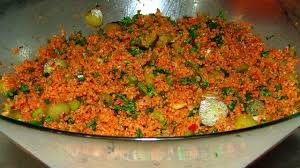
Yemek: kisir